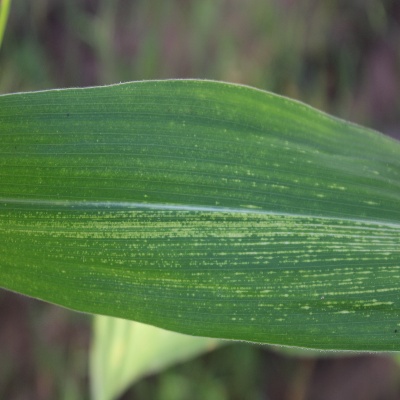
Crop: Maize
Condition: streak virus